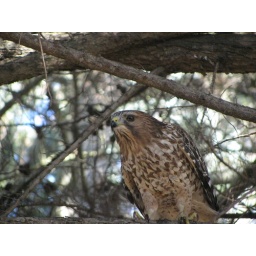
Corona Heights 10/9/10This bird observed scavenging a rock pigeon carcass killed the day before by a Cooper's Hawk.